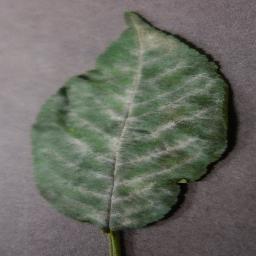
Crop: cherry
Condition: (including_sour)_powdery_mildew